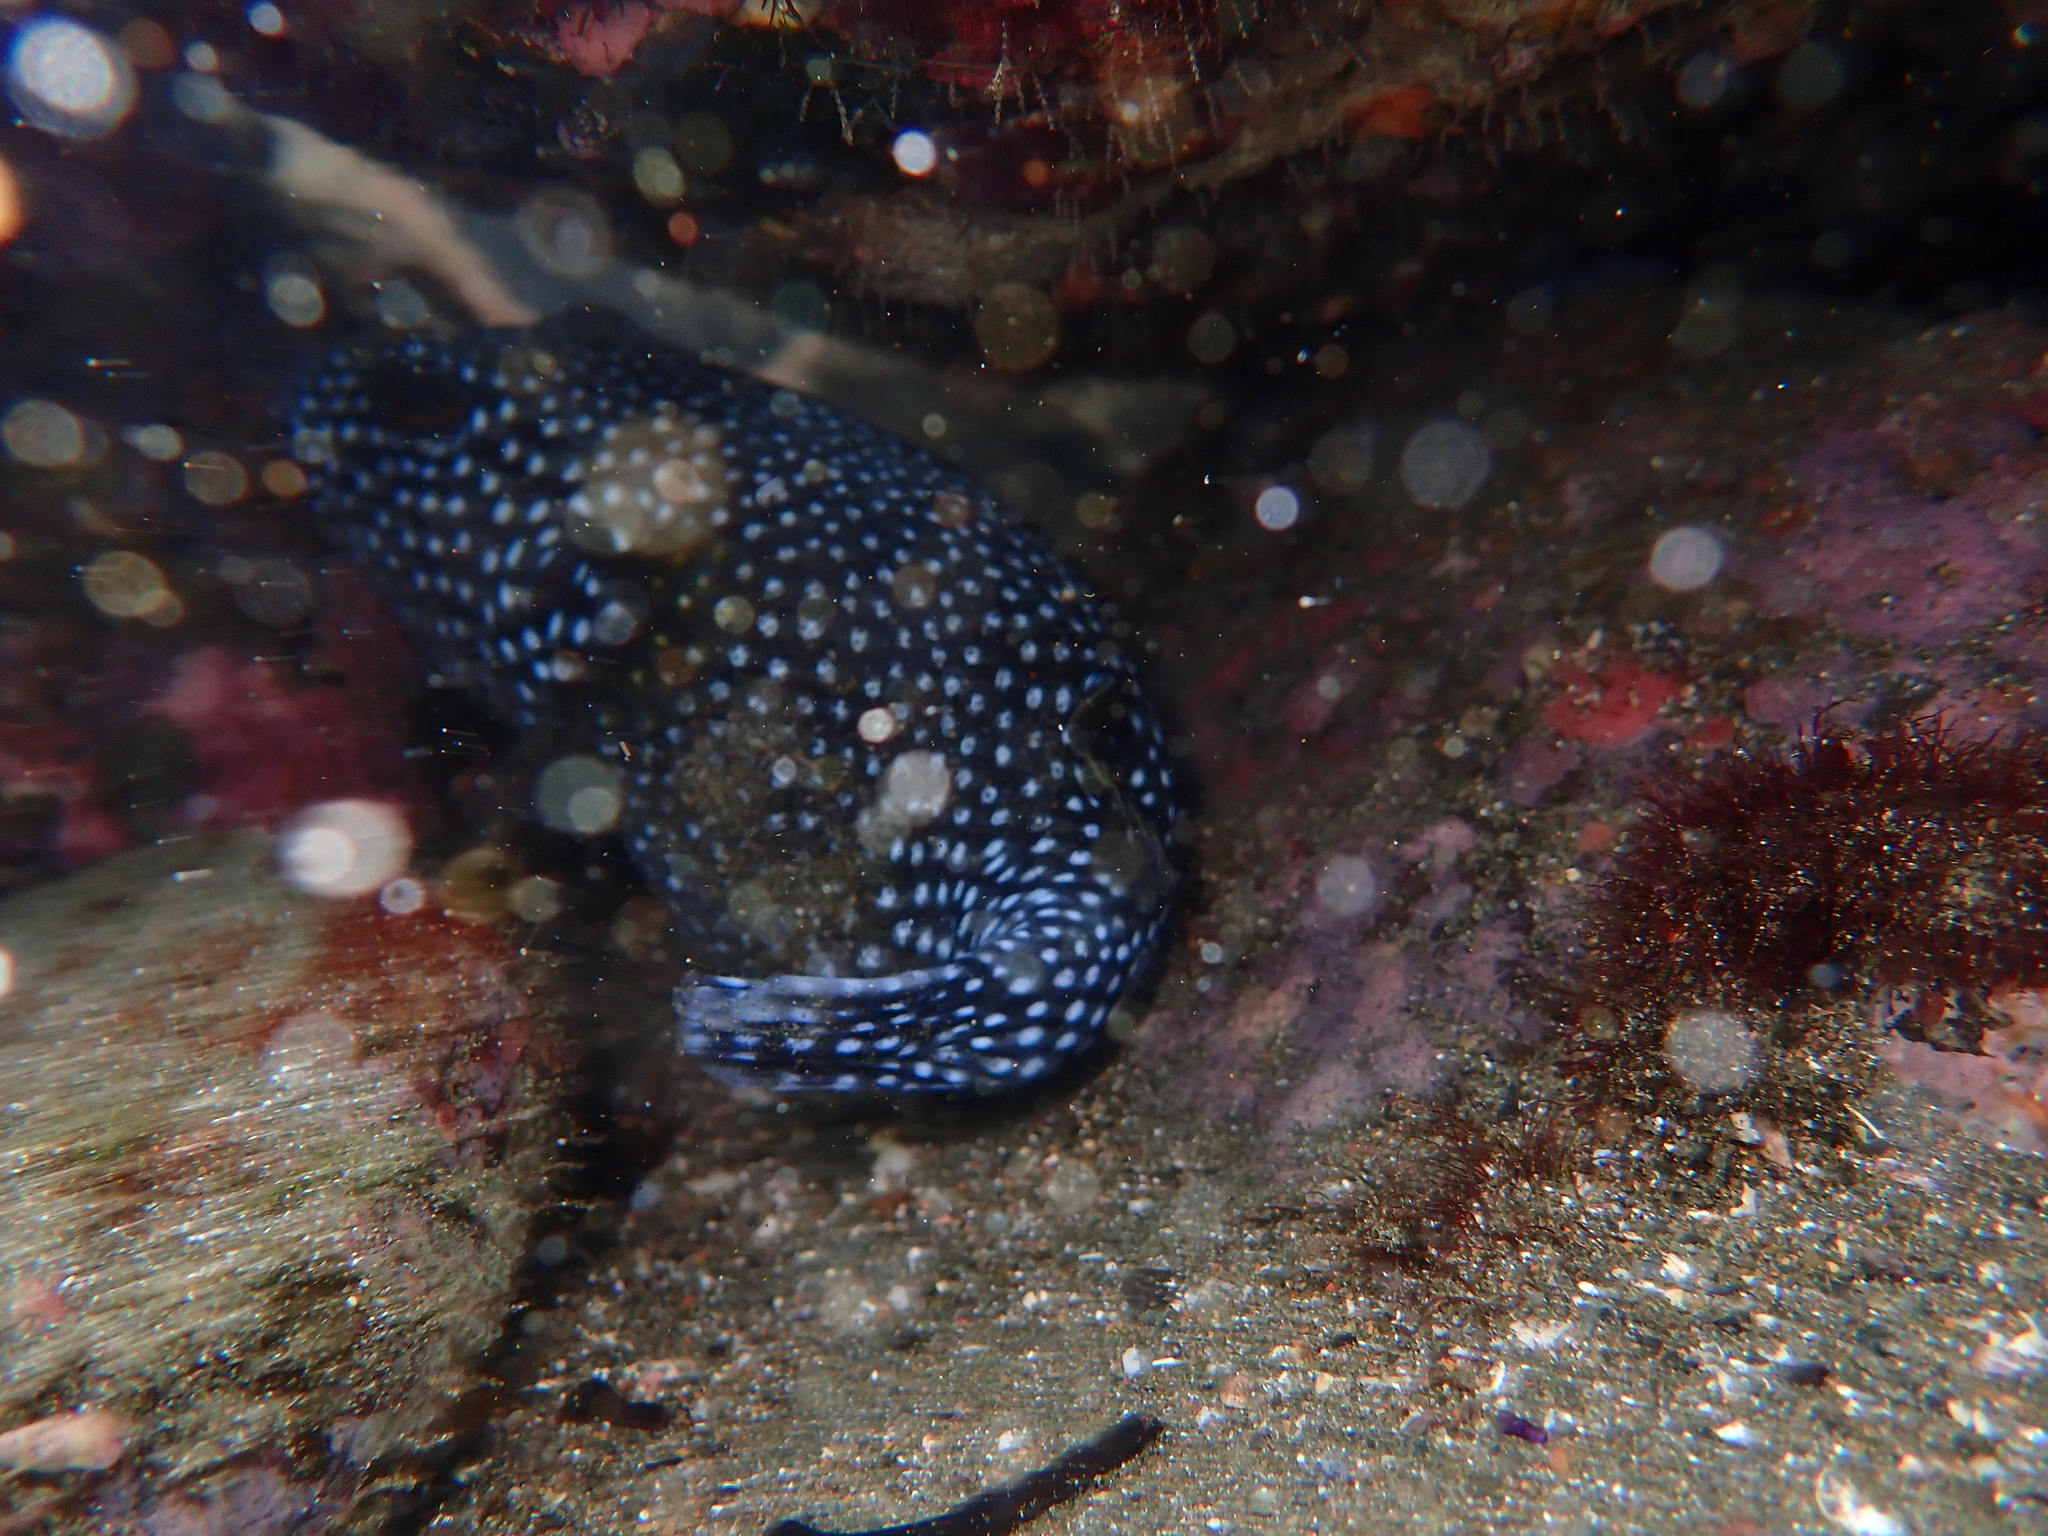
Arothron meleagris (Guineafowl Puffer)